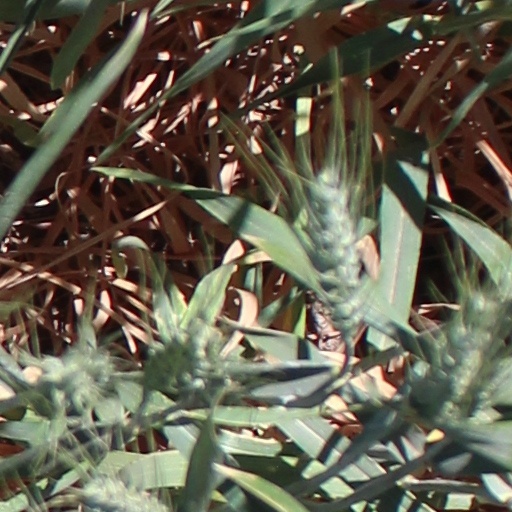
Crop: wheat